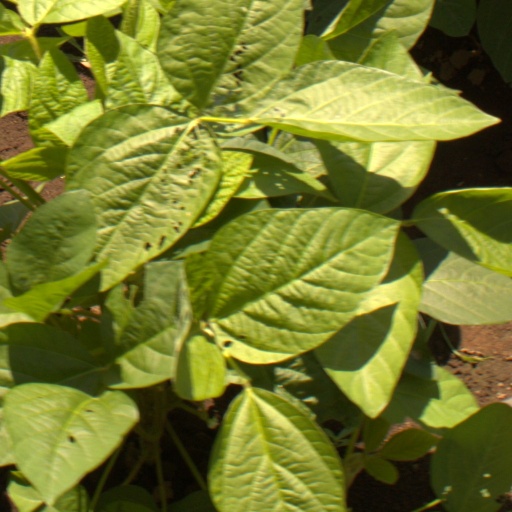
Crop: soybean